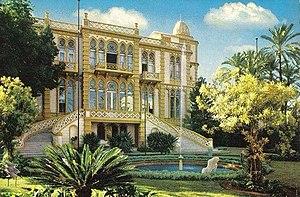
Michel Henry est un peintre et lithographe français né à Langres le 1ᵉʳ septembre 1928, ayant résidé en partage entre Langres et Antony, mort à Paris le 25 décembre 2016.